Sky position (RA, Dec in degrees): 123.304, 6.274
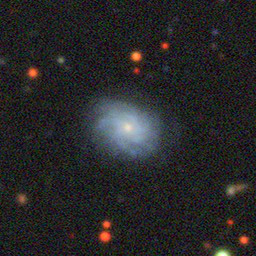
Galaxy morphology: Unbarred Tight Spiral Galaxies